Muharraq

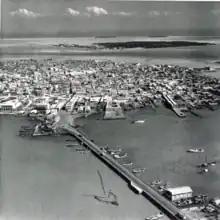
Muharraq in 1953

Muharraq was originally part of Dilmun, a Semitic speaking Bronze Age polity. Later, it became the city of Arwad on the island of Tylos (as Bahrain was referred to in antiquity), believed by some (including Strabo and Herodotus) to be the birthplace of Phoenicia. At the end of Persian rule, Bahrain came under the domination of the Seleucid Greeks, and Muharraq was the centre of a pagan cult dedicated to the ox god, Awal.